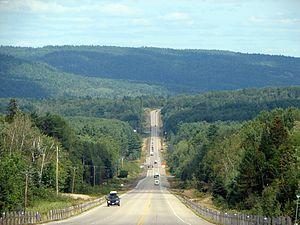
La route 17 est une route provinciale de l'Ontario reliant l'autoroute 417 à la frontière de l'Ontario et du Manitoba. Elle est d'ailleurs la plus longue route provinciale de l'Ontario, avec sa longueur totale de 1964 kilomètres! La route passe principalement dans les villes de North Bay, Sudbury, Sault Ste-Marie, Thunder Bay et Kenora, soit les 5 villes principales de nord de l'Ontario.